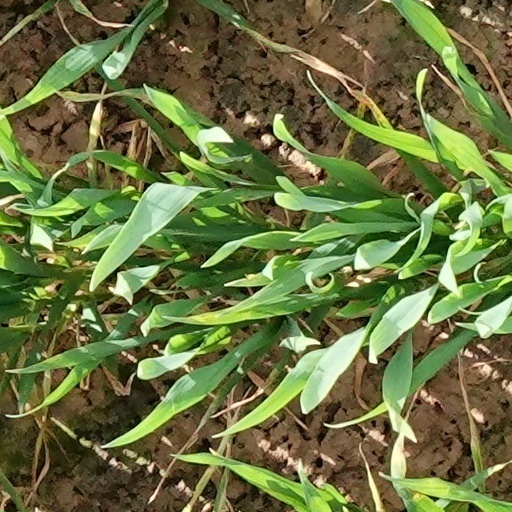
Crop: wheat